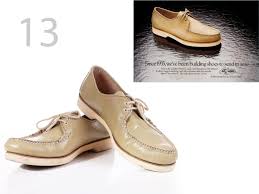
Label: Boat